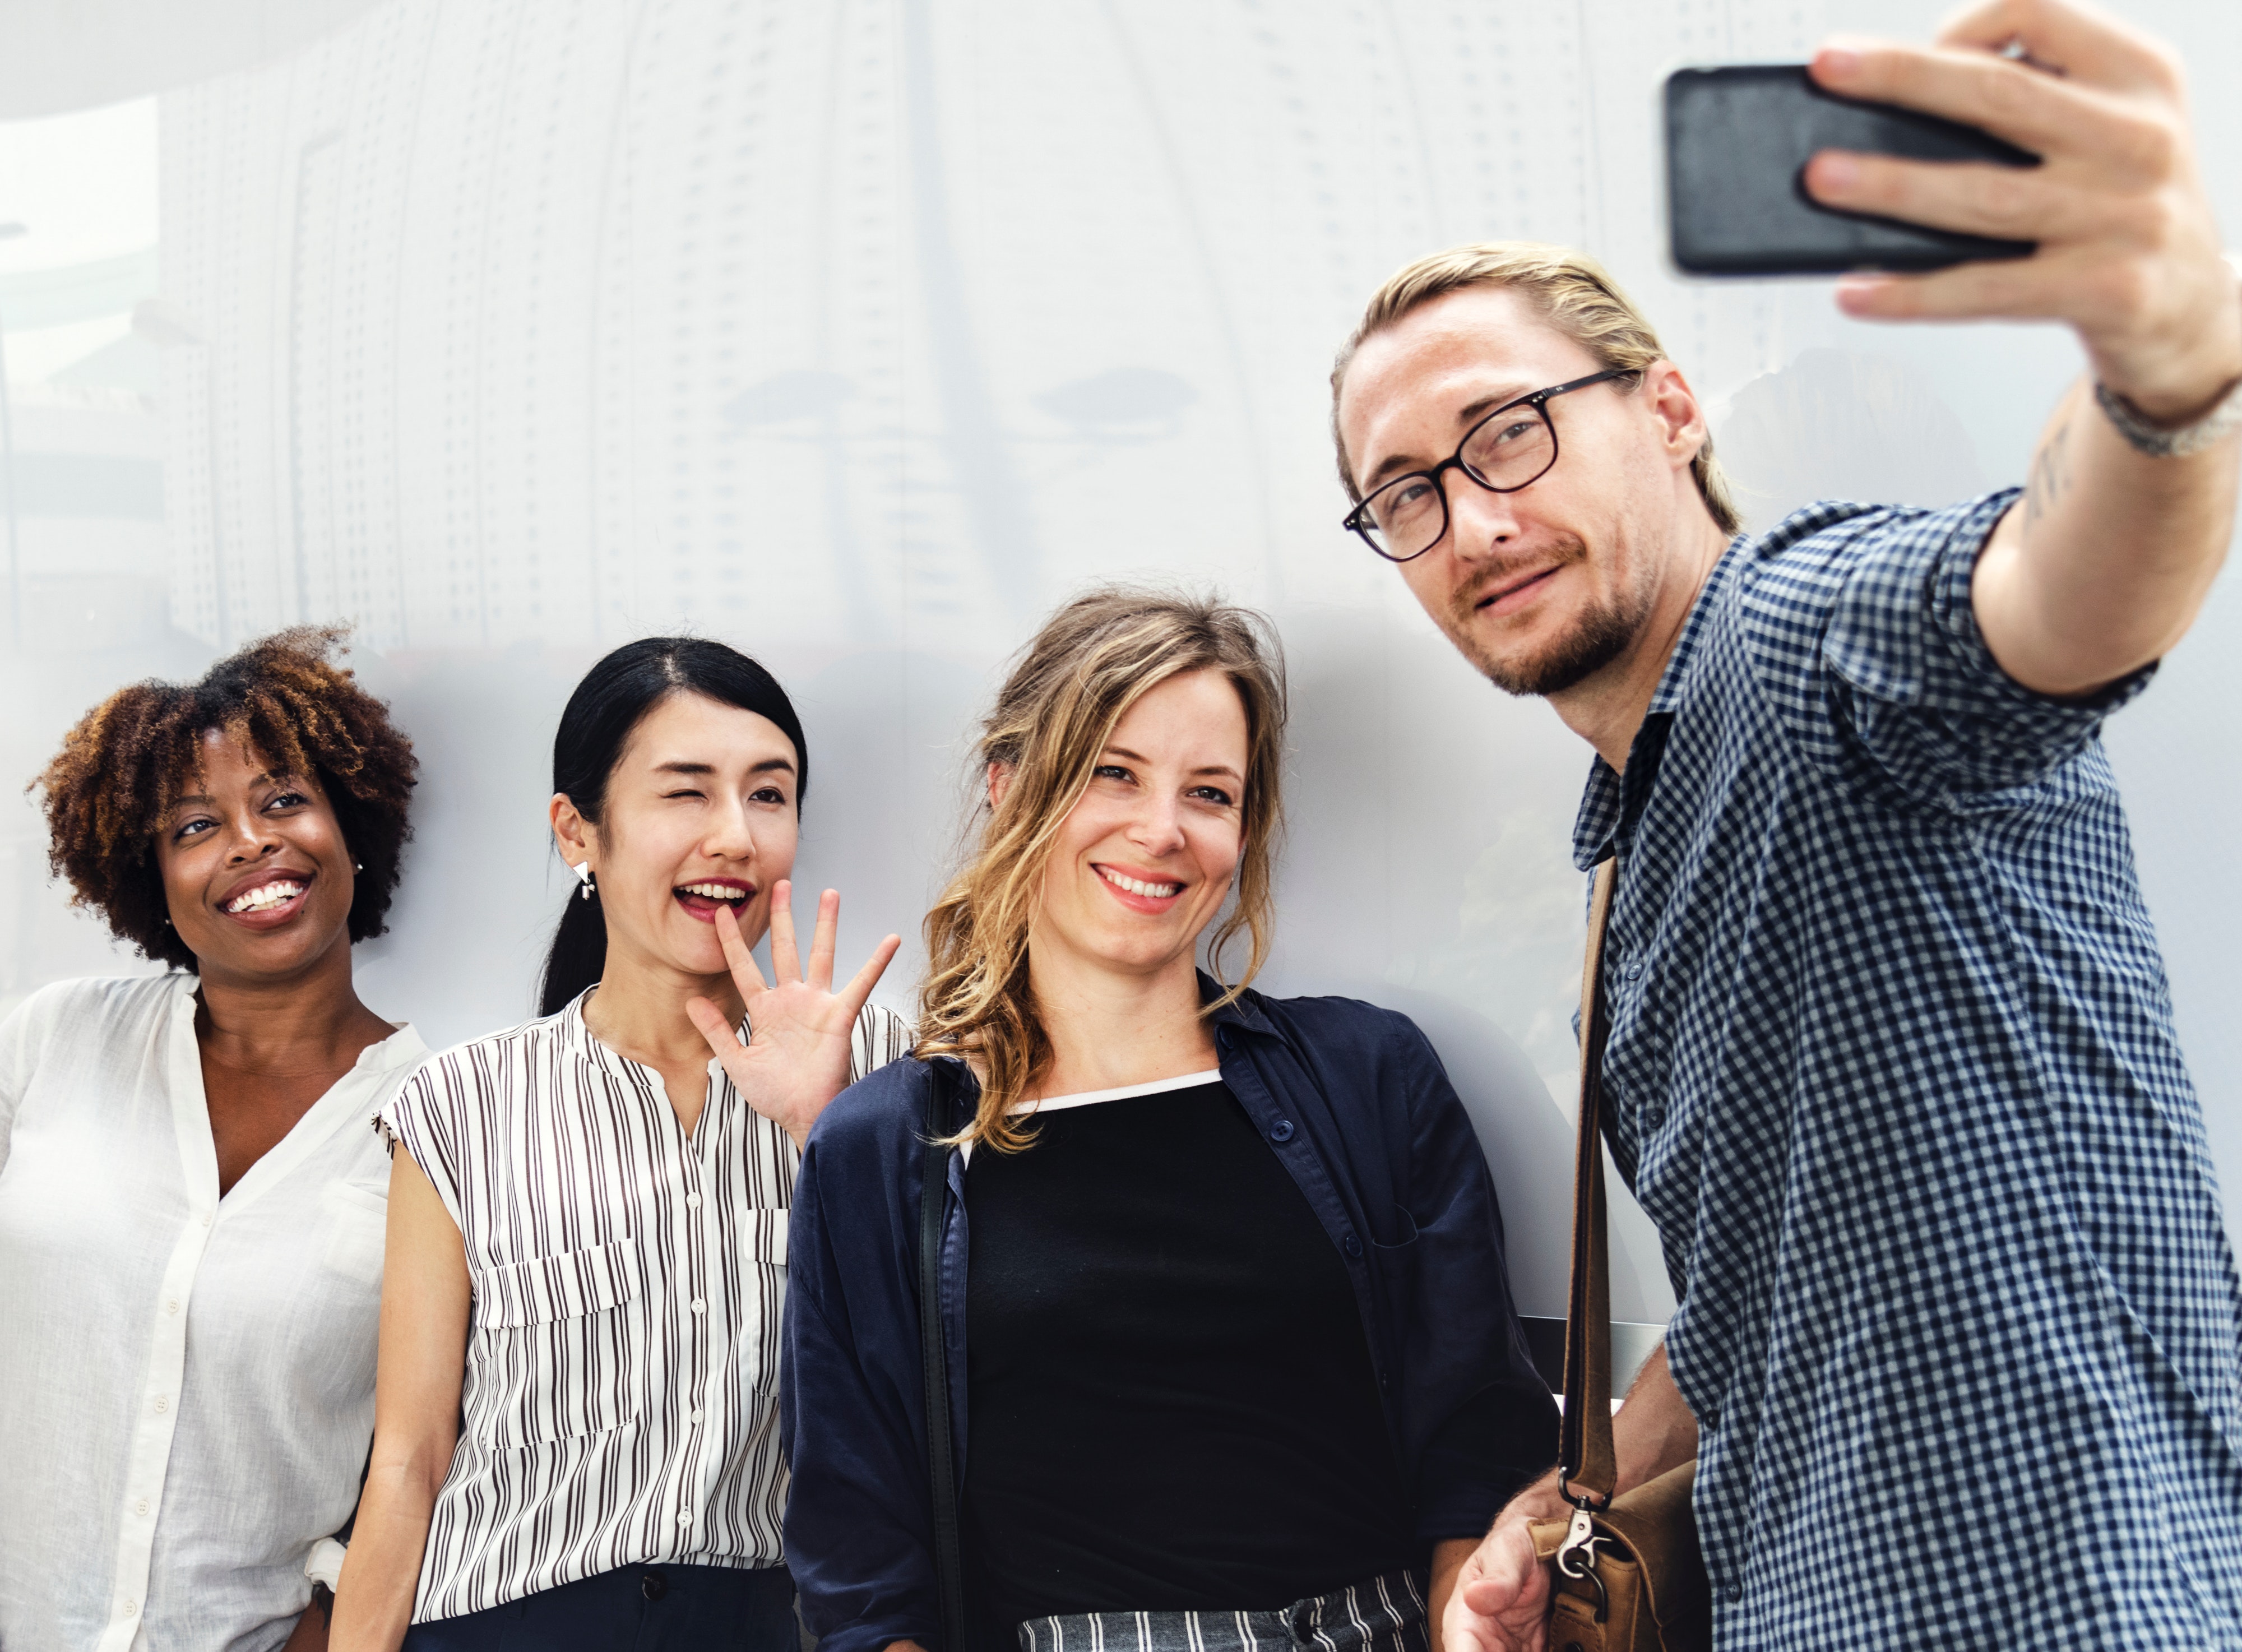
photography, fun, communication, product